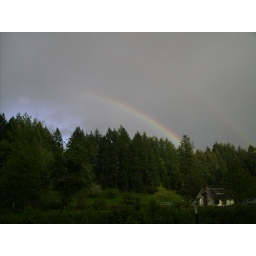
Double Rainbow over the hill behind my house